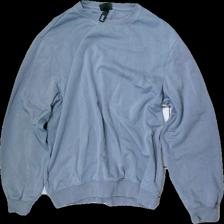
View: front
Type: Blazer
Category: Unisex
Brand: H&M
Colors: Grey
Material: 55% cotton, 45% polyester
Cut: Regular, C-collar
Size: M
Season: All
Damage: pilling
Damage location: top left
Damage 2: pilling
Damage 2 location: top right
Price range: <50
Recommended usage: Export